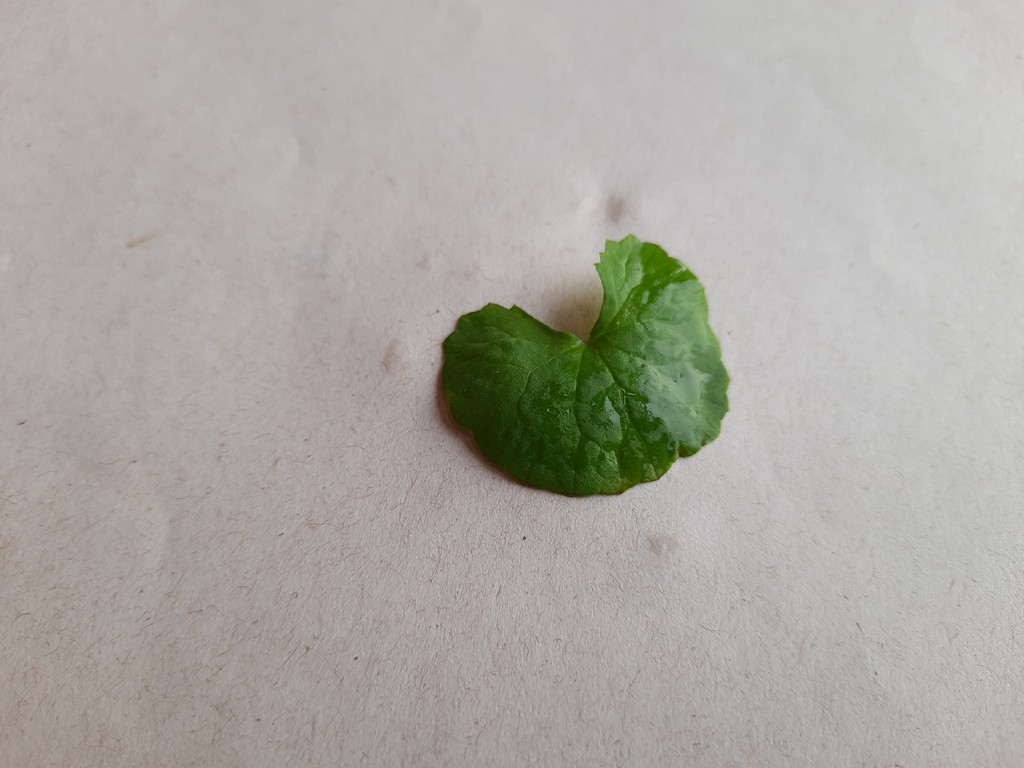
Label: Healthy